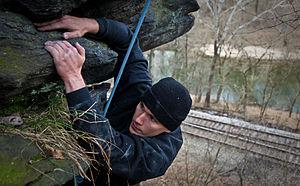
Grimpeur sur une falaise escaladant en extérieur utilisant un prise de main de type ""plat"".
Une prise d'escalade est une forme en saillie ou en creux d'un mur d'escalade ou d'une paroi naturelle, qu'utilise le grimpeur pour progresser en s'y appuyant ou en s'y agrippant.